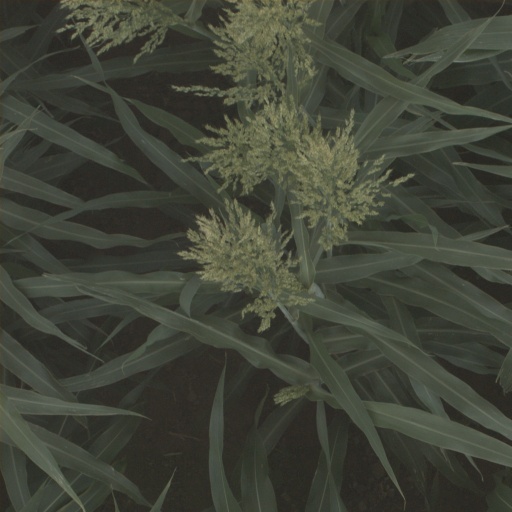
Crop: sorghum